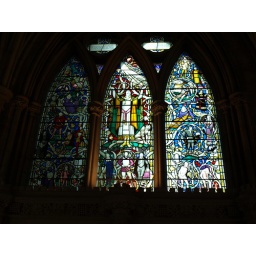
stained glass window above the Shakespeare memorial, featuring characters from his plays -- Southwark Cathedral